Justin Skaggs

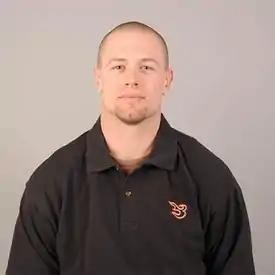
Skaggs with the Utah Blaze.

Justin Earl Skaggs (April 22, 1979 – June 15, 2007) was an American football player. He played college football at Evangel University. After going undrafted in the 2001 NFL draft, Skaggs went on to have a seven-year professional football career in the National Football League (NFL), NFL Europe, and Arena Football League (AFL).